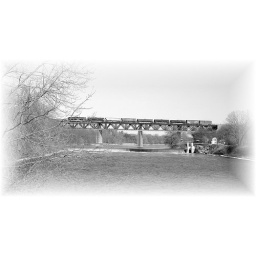
Old train bridge in Paris.